Søren Kierkegaard

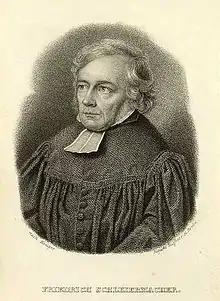
Friedrich Schleiermacher (after Franz Krüger)

Harald Høffding's work was greatly influenced by Kierkegaard, having himself stated that Kierkegaard's thought "has pursued me from my youth, [and] determined the direction of my life." Høffding was a friend of the American philosopher William James, and although James had not read Kierkegaard's works, as they were not yet translated into English, he attended the lectures about Kierkegaard by Høffding and agreed with much of those lectures. James' favorite quote from Kierkegaard came from Høffding: "We live forwards but we understand backwards".